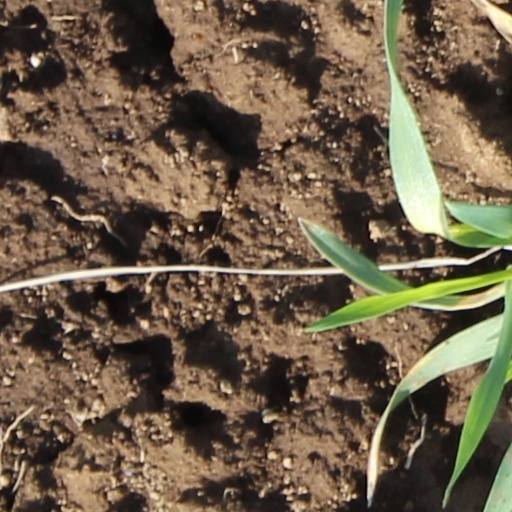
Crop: wheat